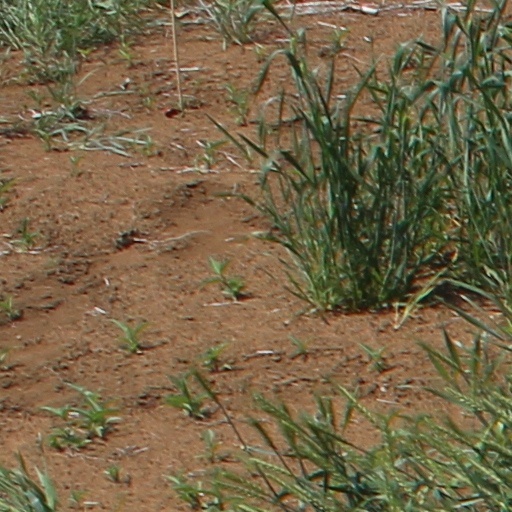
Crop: wheat